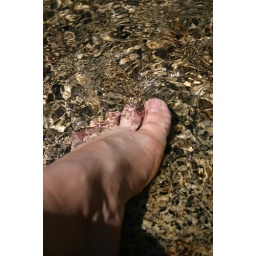
Cooling feet in mountain spring water